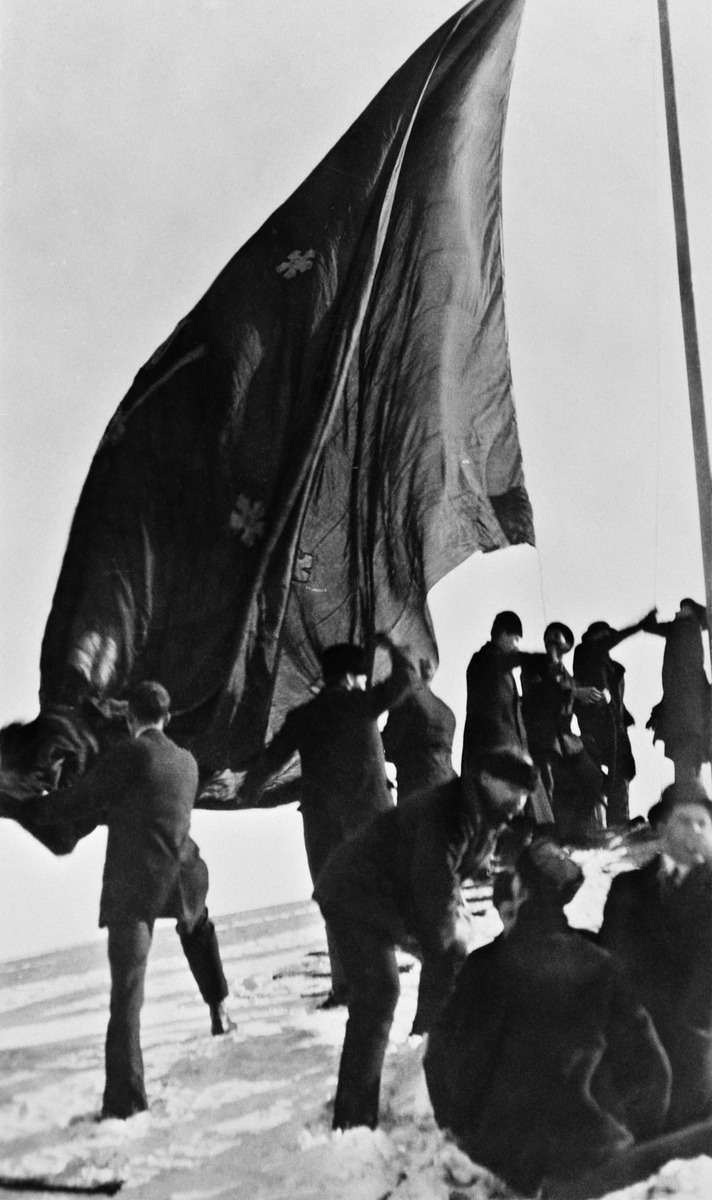
Teknillisen korkeakoulun ylioppilaat nostamassa leijonalippua koulunsa katolle Abrahaminkadulla
sisällön kuvaus: Teknillisen korkeakoulun ylioppilaat nostamassa leijonalippua koulunsa katolle Abrahaminkadulla. mustavalkoinen
Ajankohta: kuvausaika 20.03.1917
Paikka: Suomi, Uusimaa, Helsinki, Kamppi Helsinki, Abrahaminkatu 5-1
Aiheet: vallankumoukset, liput kansallisliput, opiskelijajärjestöt ylioppilaat